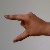
The image shows a hand gesture representing the letter 'Z' in Indian Sign Language.